Hitachi-Ōta Station

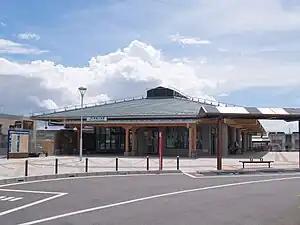
Hitachi-Ōta Station in September 2011

is a passenger railway station in the city of Hitachiōta, Ibaraki Prefecture, operated by East Japan Railway Company (JR East).